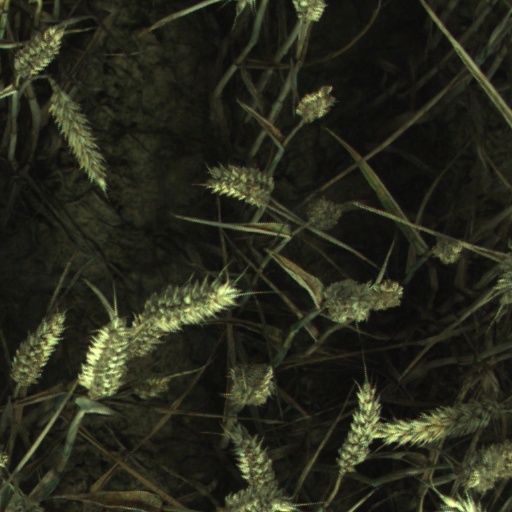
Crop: wheat